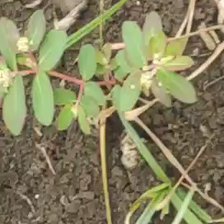
Weed species: Choti_dudhi_(Euphorbia_hirta)